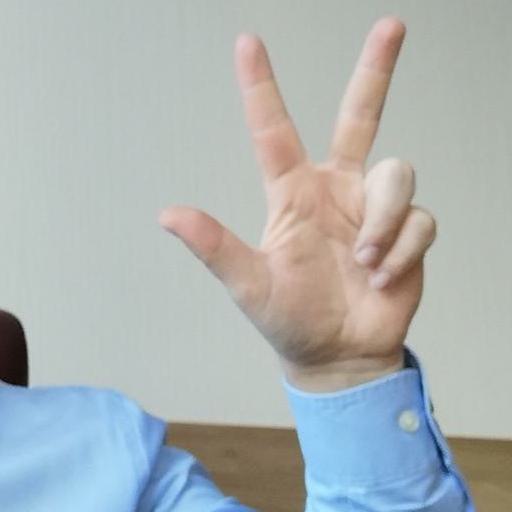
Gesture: three2